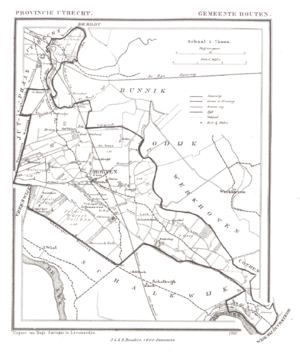
Carte d'Houten en 1867.
Houten est une commune et une ville néerlandaises, en province d'Utrecht. Elle a fait l'objet d'aménagements de type ville nouvelle avec une création importante de logements, autour d'un plan d'aménagement privilégiant la pratique du vélo. En octobre 2008, la ville a été nommée ville du vélo des Pays-Bas pour l'année 2008.